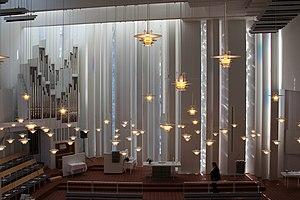
L'église du Bon Pasteur, jusqu'en 2002 église de Pakila, est une église luthérienne située dans le quartier de Pakila à Helsinki.